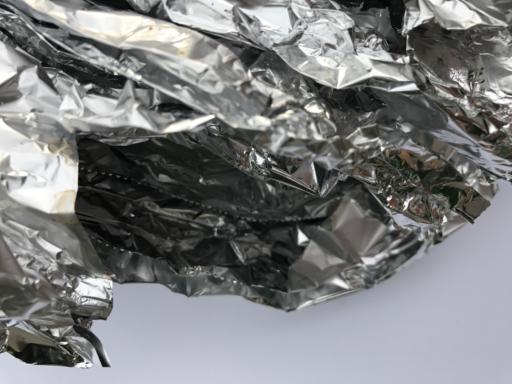
Waste category: metal